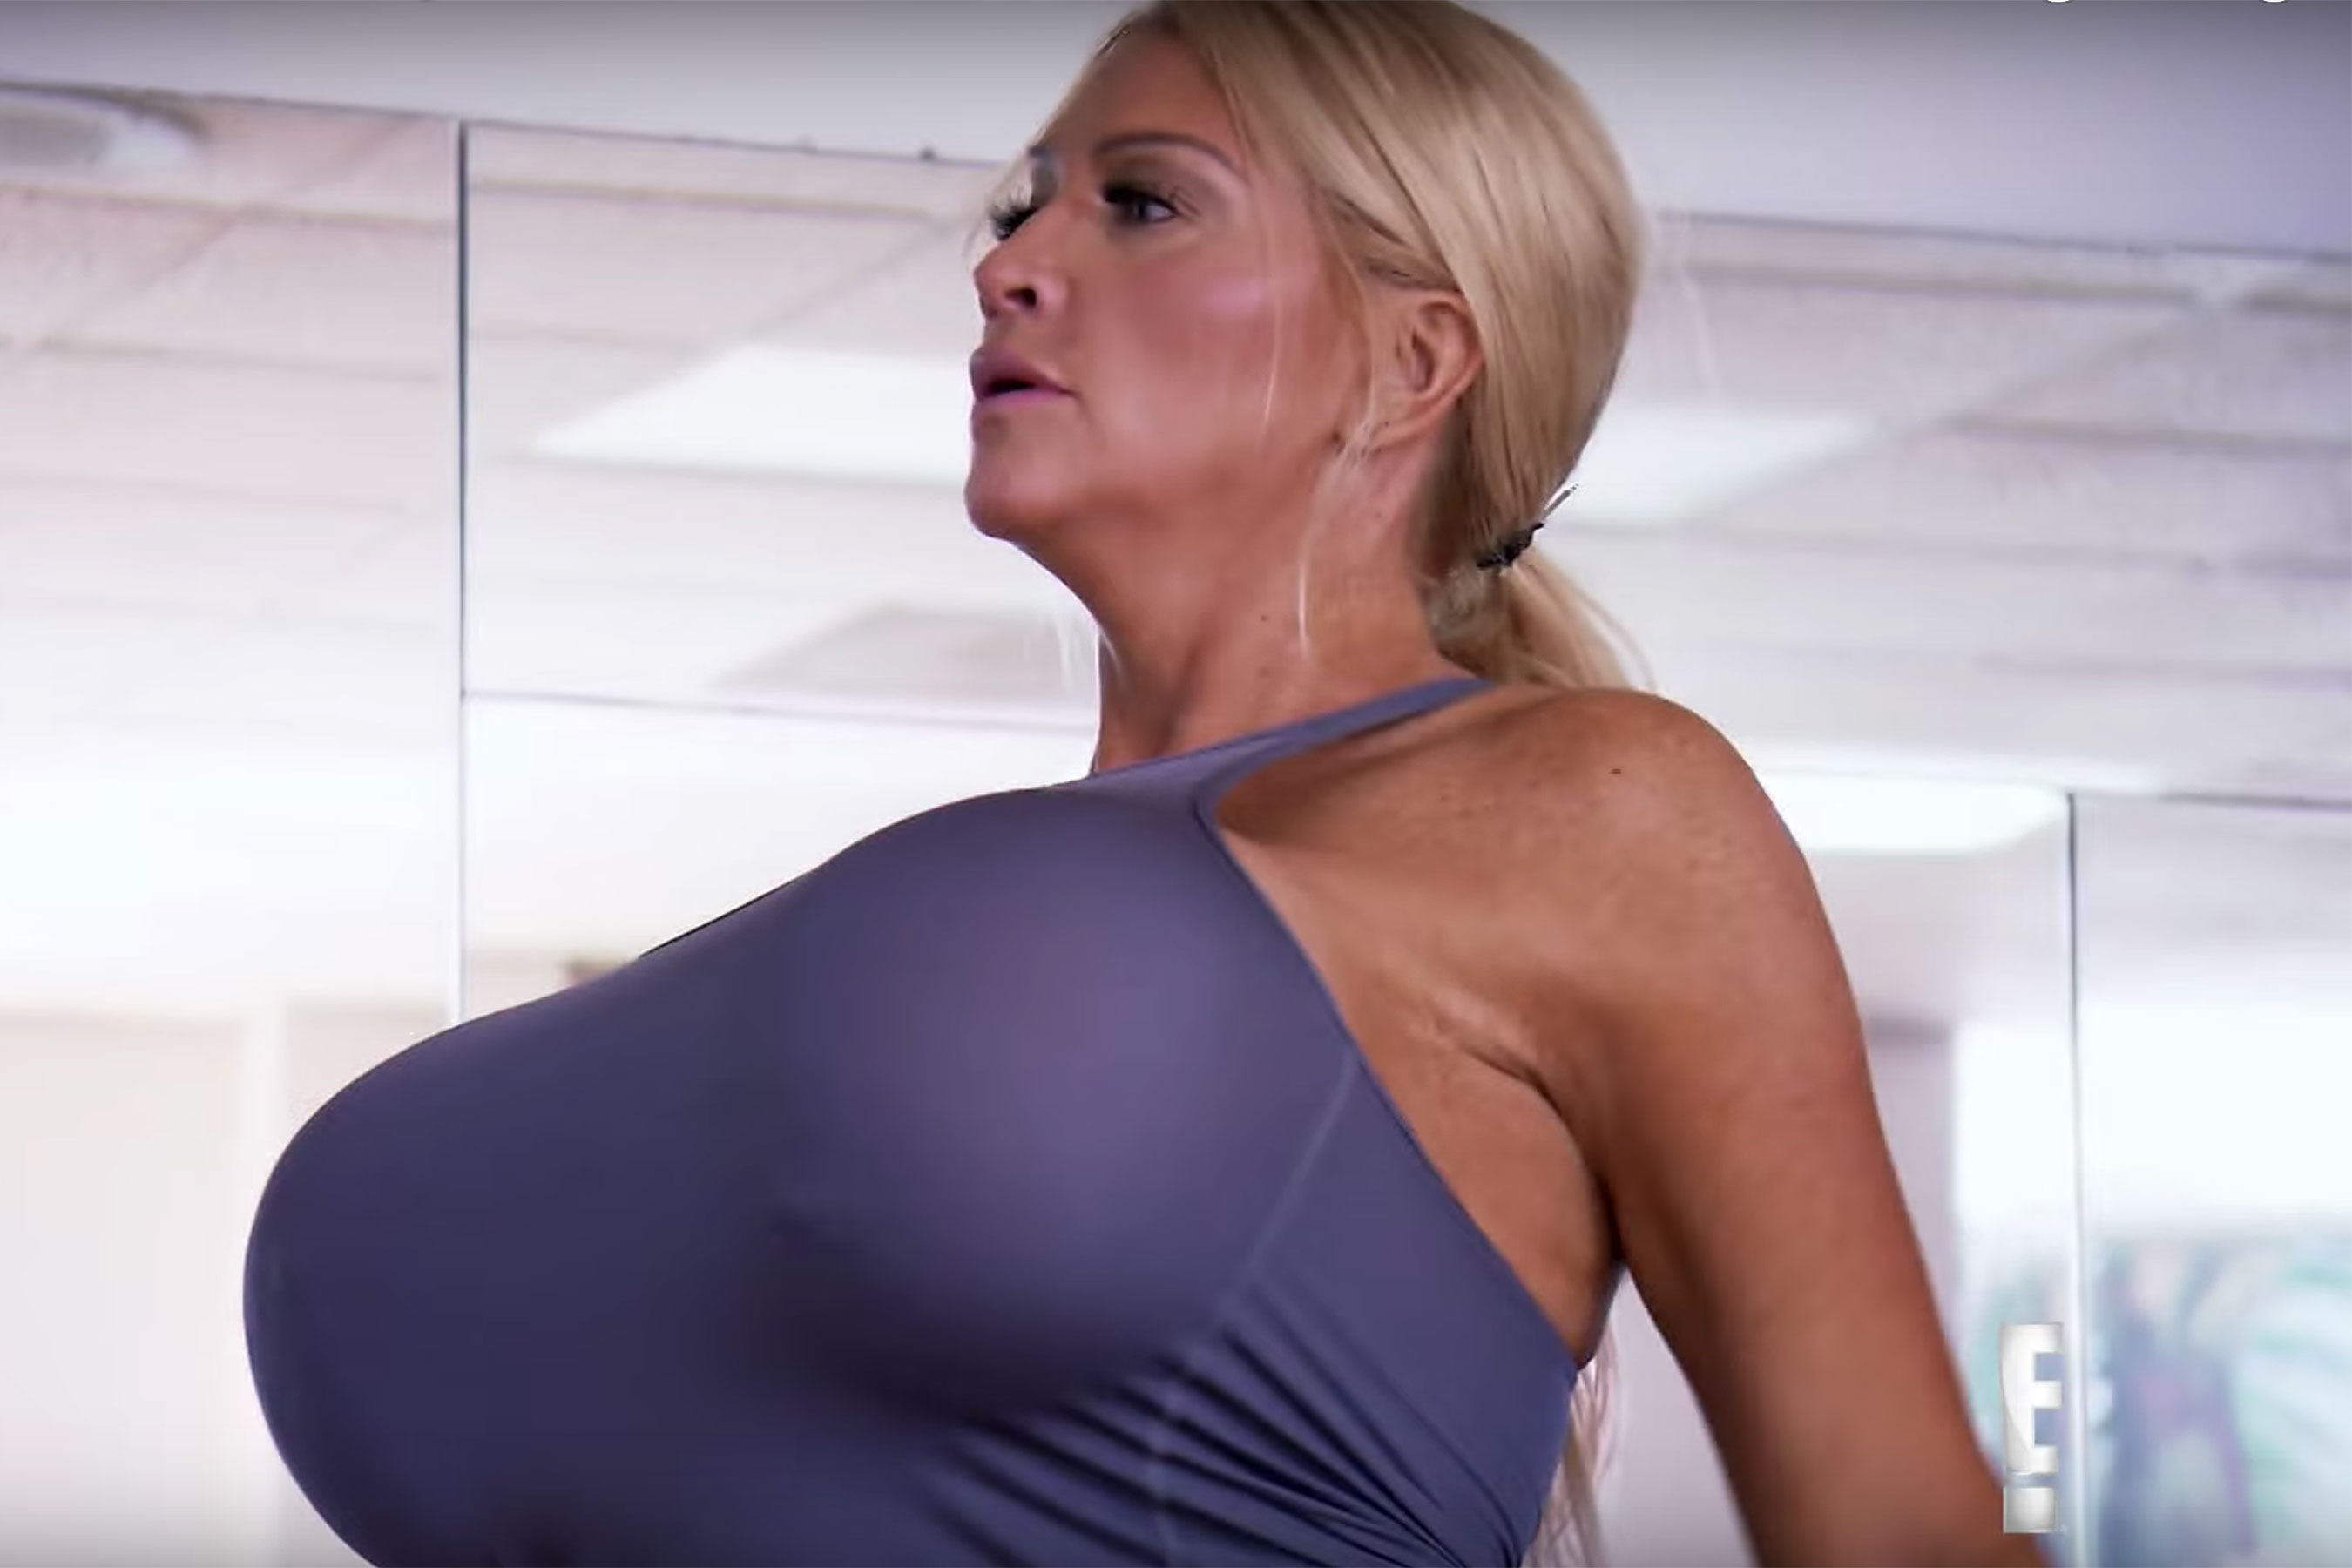
Gender: women